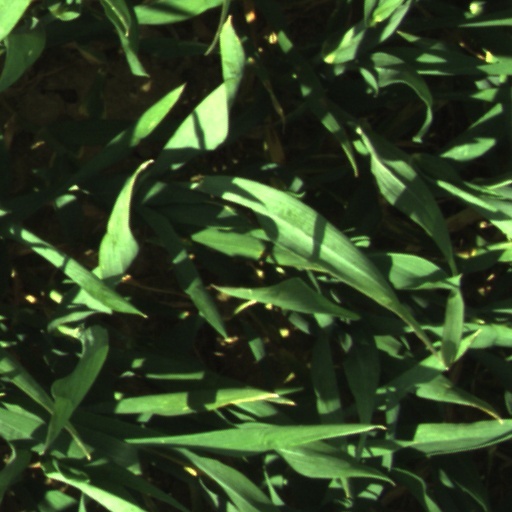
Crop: wheat